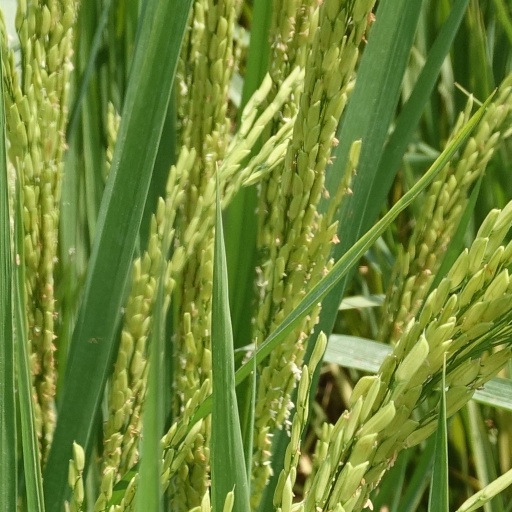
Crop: rice